Danny Granger

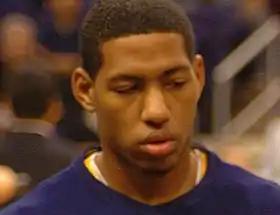
Granger with the Pacers in November 2005

Danny Granger Jr. (born April 20, 1983) is an American former professional basketball player who played ten seasons in the National Basketball Association (NBA). He was drafted by the Indiana Pacers in 2005 after a two-year college stint at New Mexico. In 2009, Granger averaged 26 points per game on 45 percent shooting and was named an All-Star and the league's Most Improved Player. An injury to his left knee limited Granger to just five games during the 2012–13 season, and in February 2014, he was traded to the Philadelphia 76ers. He went on to play for the Los Angeles Clippers and Miami Heat before having short stints with the Phoenix Suns and Detroit Pistons in 2015.